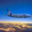
Label: airplane